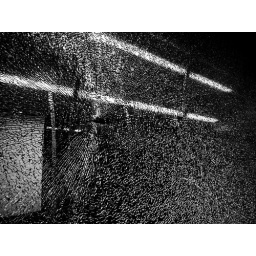
A bus window after being hit by a rock.